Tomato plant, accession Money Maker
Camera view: horizontal (90 deg, fisheye); turntable rotation: 90 degrees
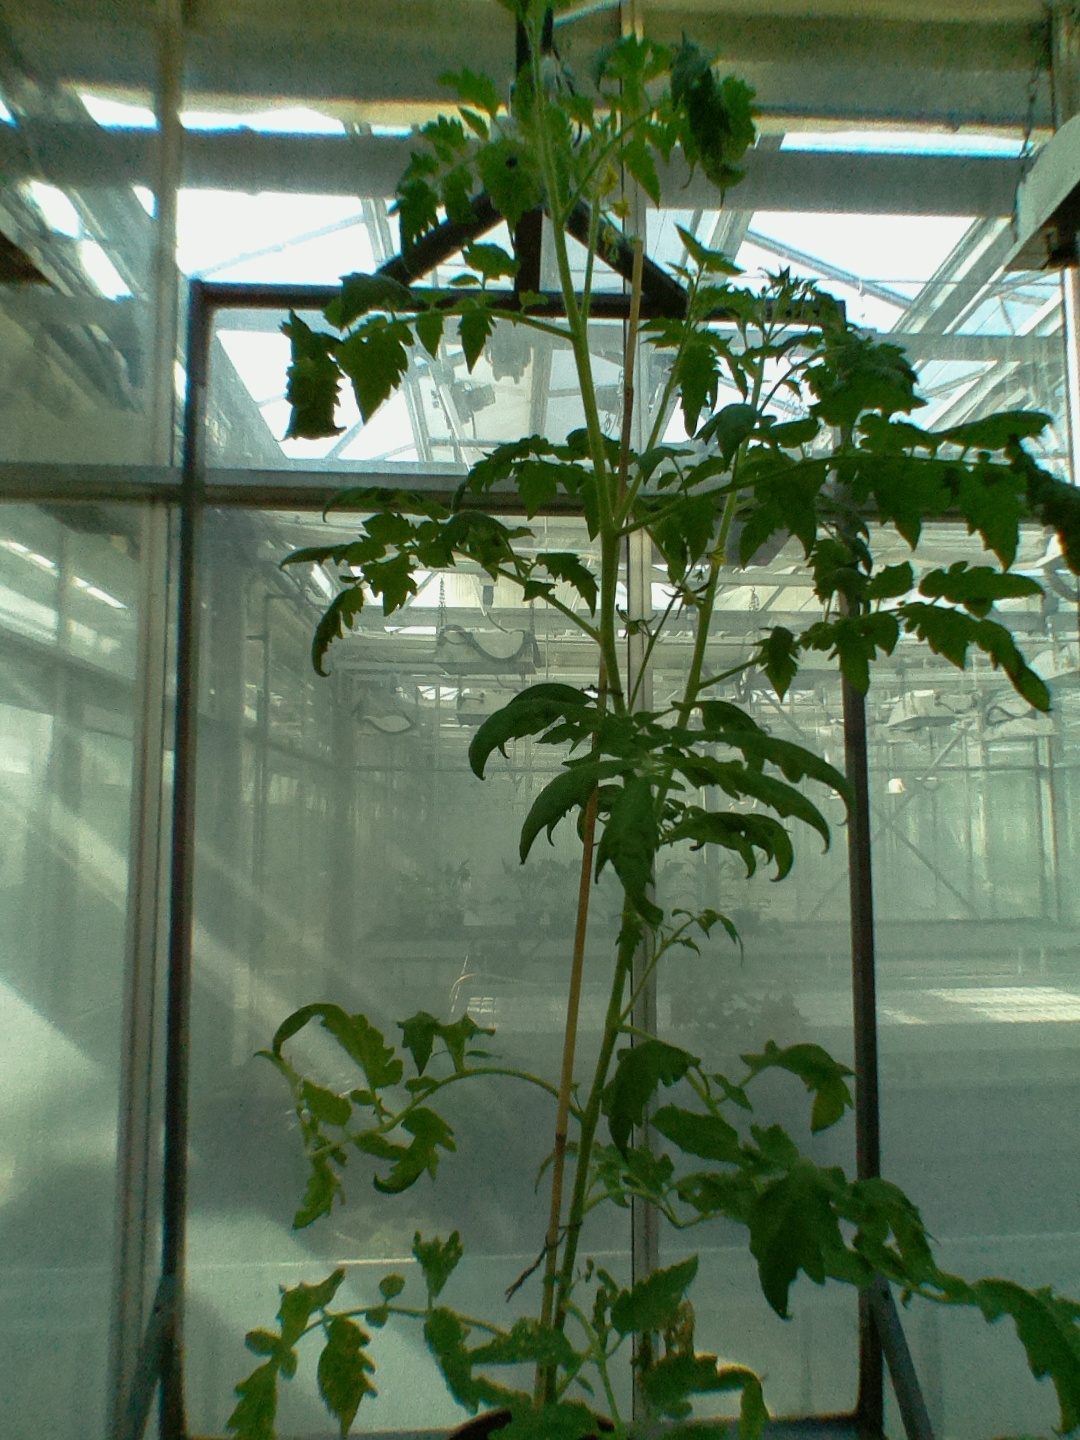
BBCH growth stage 70: Fruits at the main stem or branches visibles